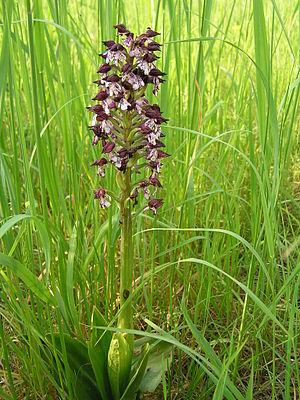
Le site Natura 2000 de la vallée de l’Antenne est une zone spéciale de conservation située en Charente-Maritime et en Charente, dans la vallée de l’Antenne, affluent de rive droite de la Charente. Il couvre l’ensemble de la rivière et la majeure partie de ses affluents, dont le Briou.
L'orchis pourpre est une espèce de plantes herbacées vivaces de la famille des Orchidacées assez commune en Europe, que l'on rencontre aussi en Afrique du Nord, en Turquie et au Caucase. Elle est nommée « Pentecôte » dans l'Ouest de la France.